Strategic bombing during World War II

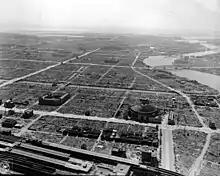
This postwar photograph shows the district of Sumida, Tokyo being virtually flattened.

For the sake of improving USAAF firebombing capabilities, a mock-up German Village was built up and repeatedly burned down. It contained full-scale replicas of German residential homes. Firebombing attacks proved quite powerful; in a series of attacks launched by the RAF and US forces in July 1943 on Hamburg, roughly 50,000 civilians were killed and large areas of the city destroyed.